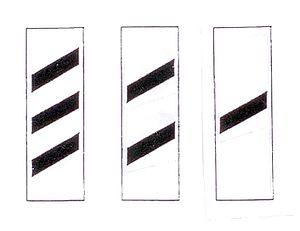
Signaux de chemin de fer ""mirlitons"". Le nom vient du mirliton."
Un mirliton est un signal ferroviaire utilisé par la SNCF, les CFL ou, avec un dessin différent, dans le réseau parisien du métro.
Le terme mirliton comporte plusieurs sens en musique : il peut désigner un petit instrument de musique populaire, un procédé organologique et enfin une qualité dépréciative de certaines musiques ou poésies.